Recogne German war cemetery

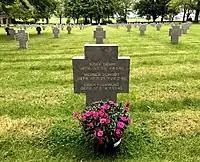
Graves in the cemetery

In the last winter of the Second World War, the Germans launched the Ardennes Offensive. They surrounded Bastogne but were unable to take the city. After heavy fighting, the Americans reconquered the area in January 1945.